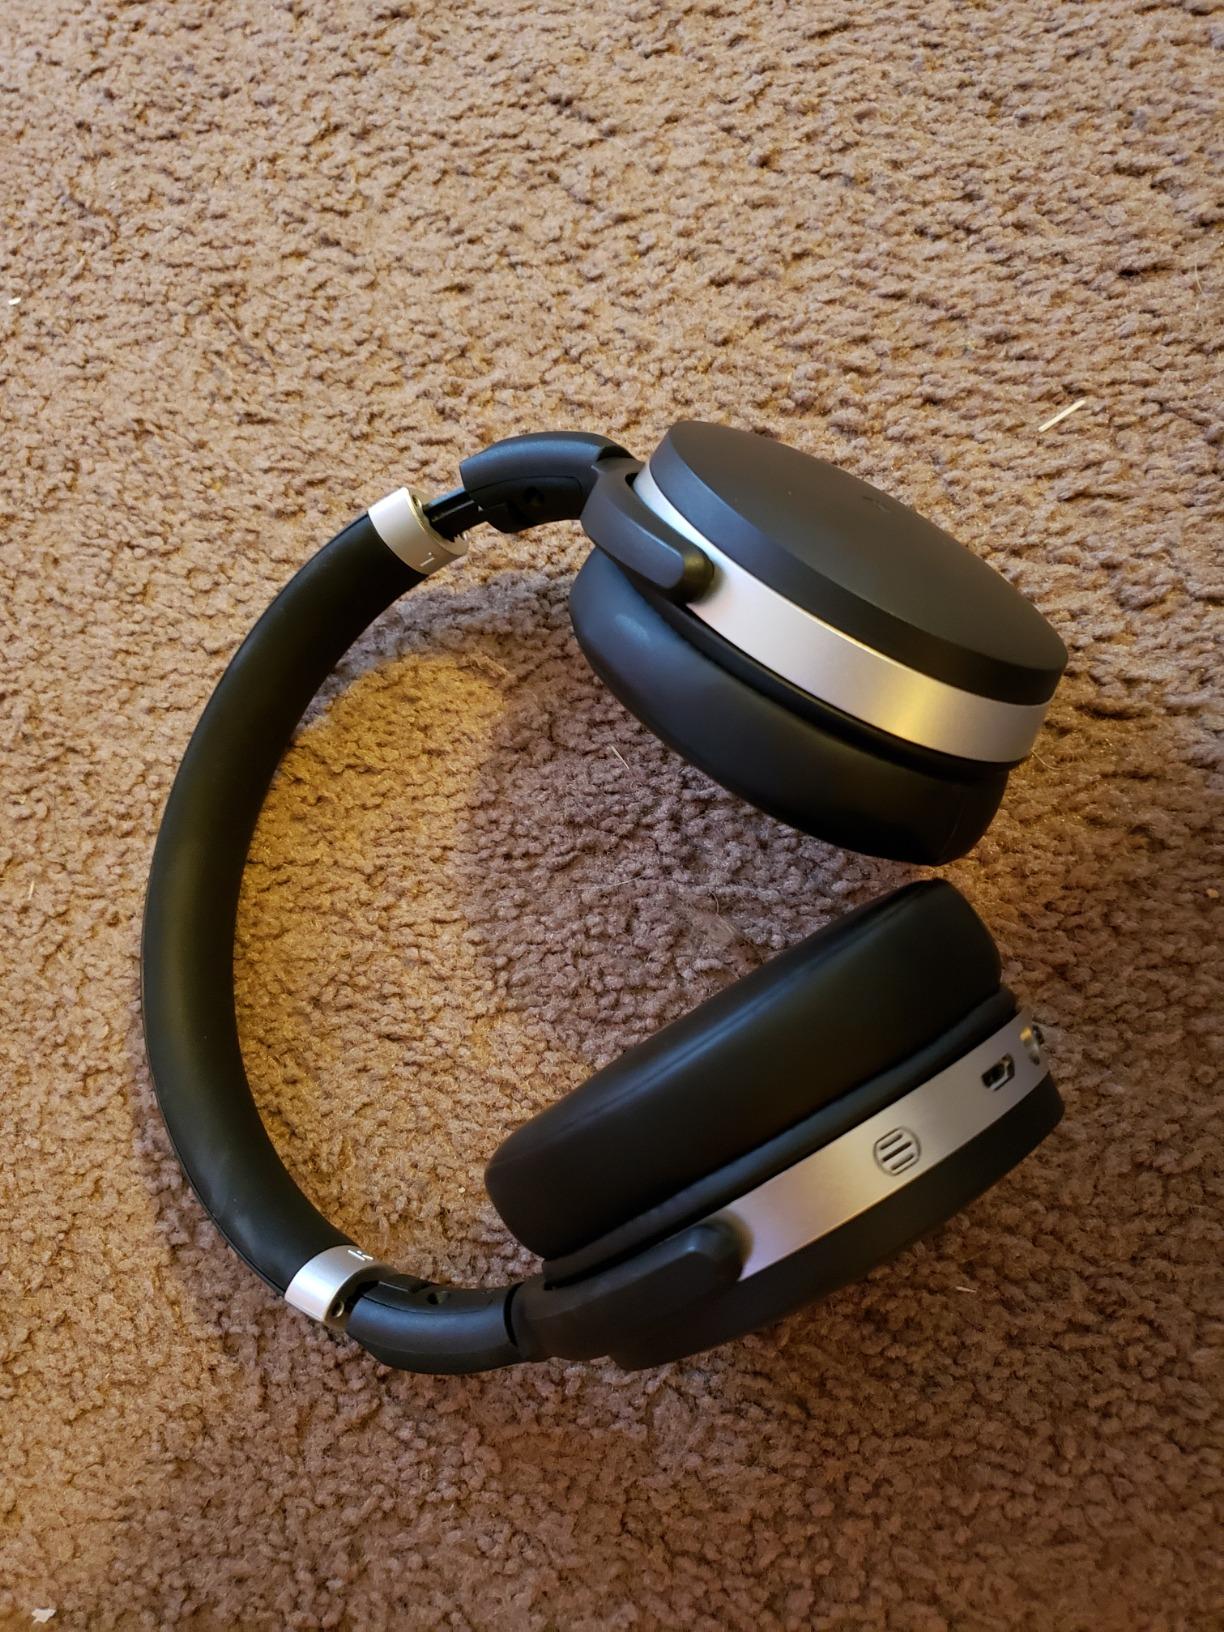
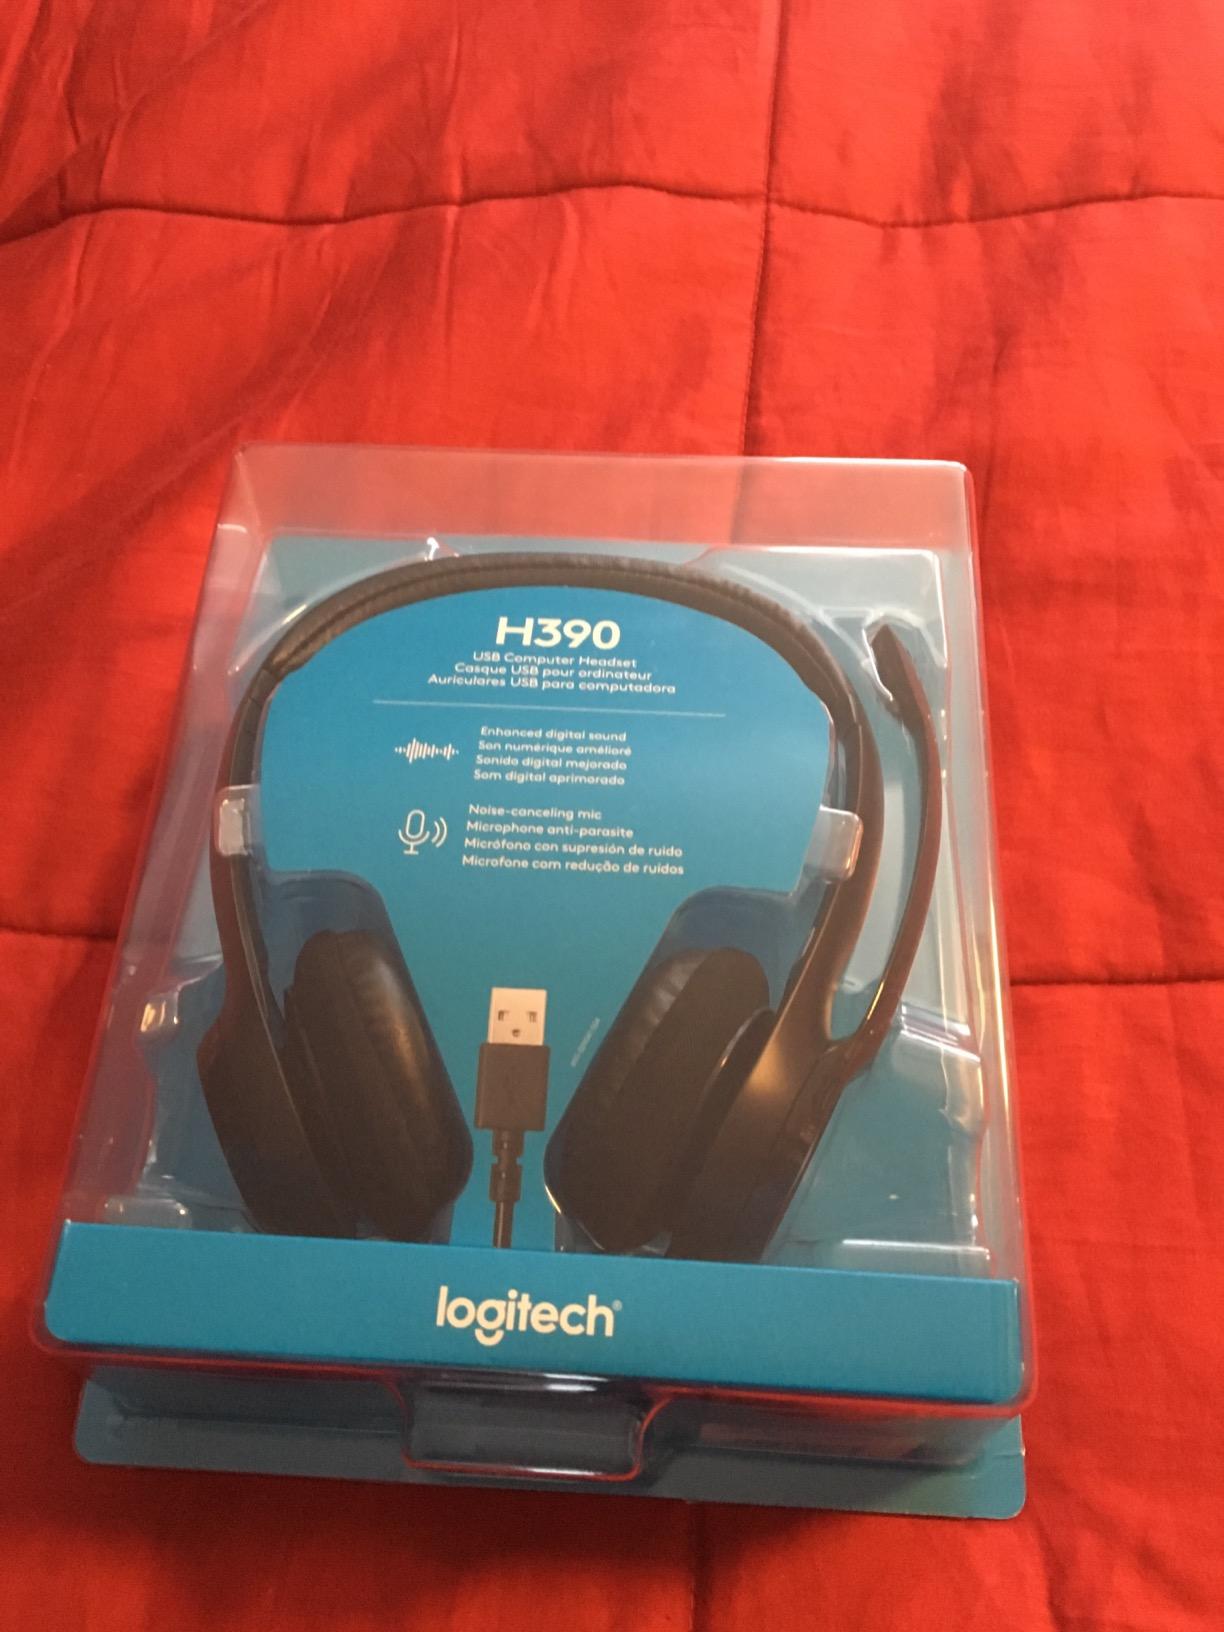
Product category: headphones
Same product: no